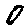
Label: 0